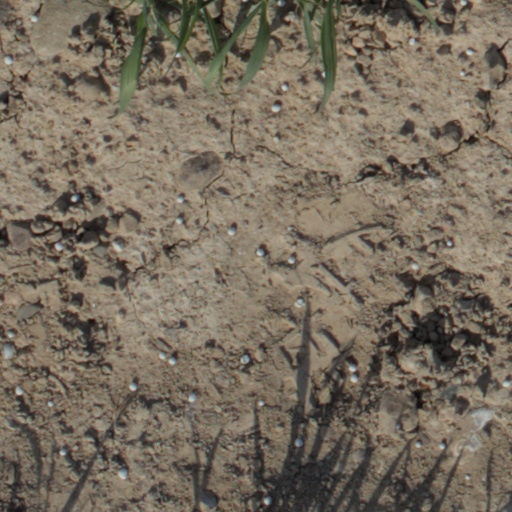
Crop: wheat